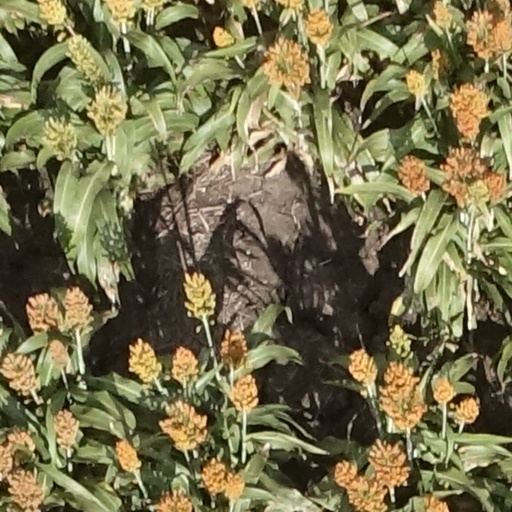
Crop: sorghum